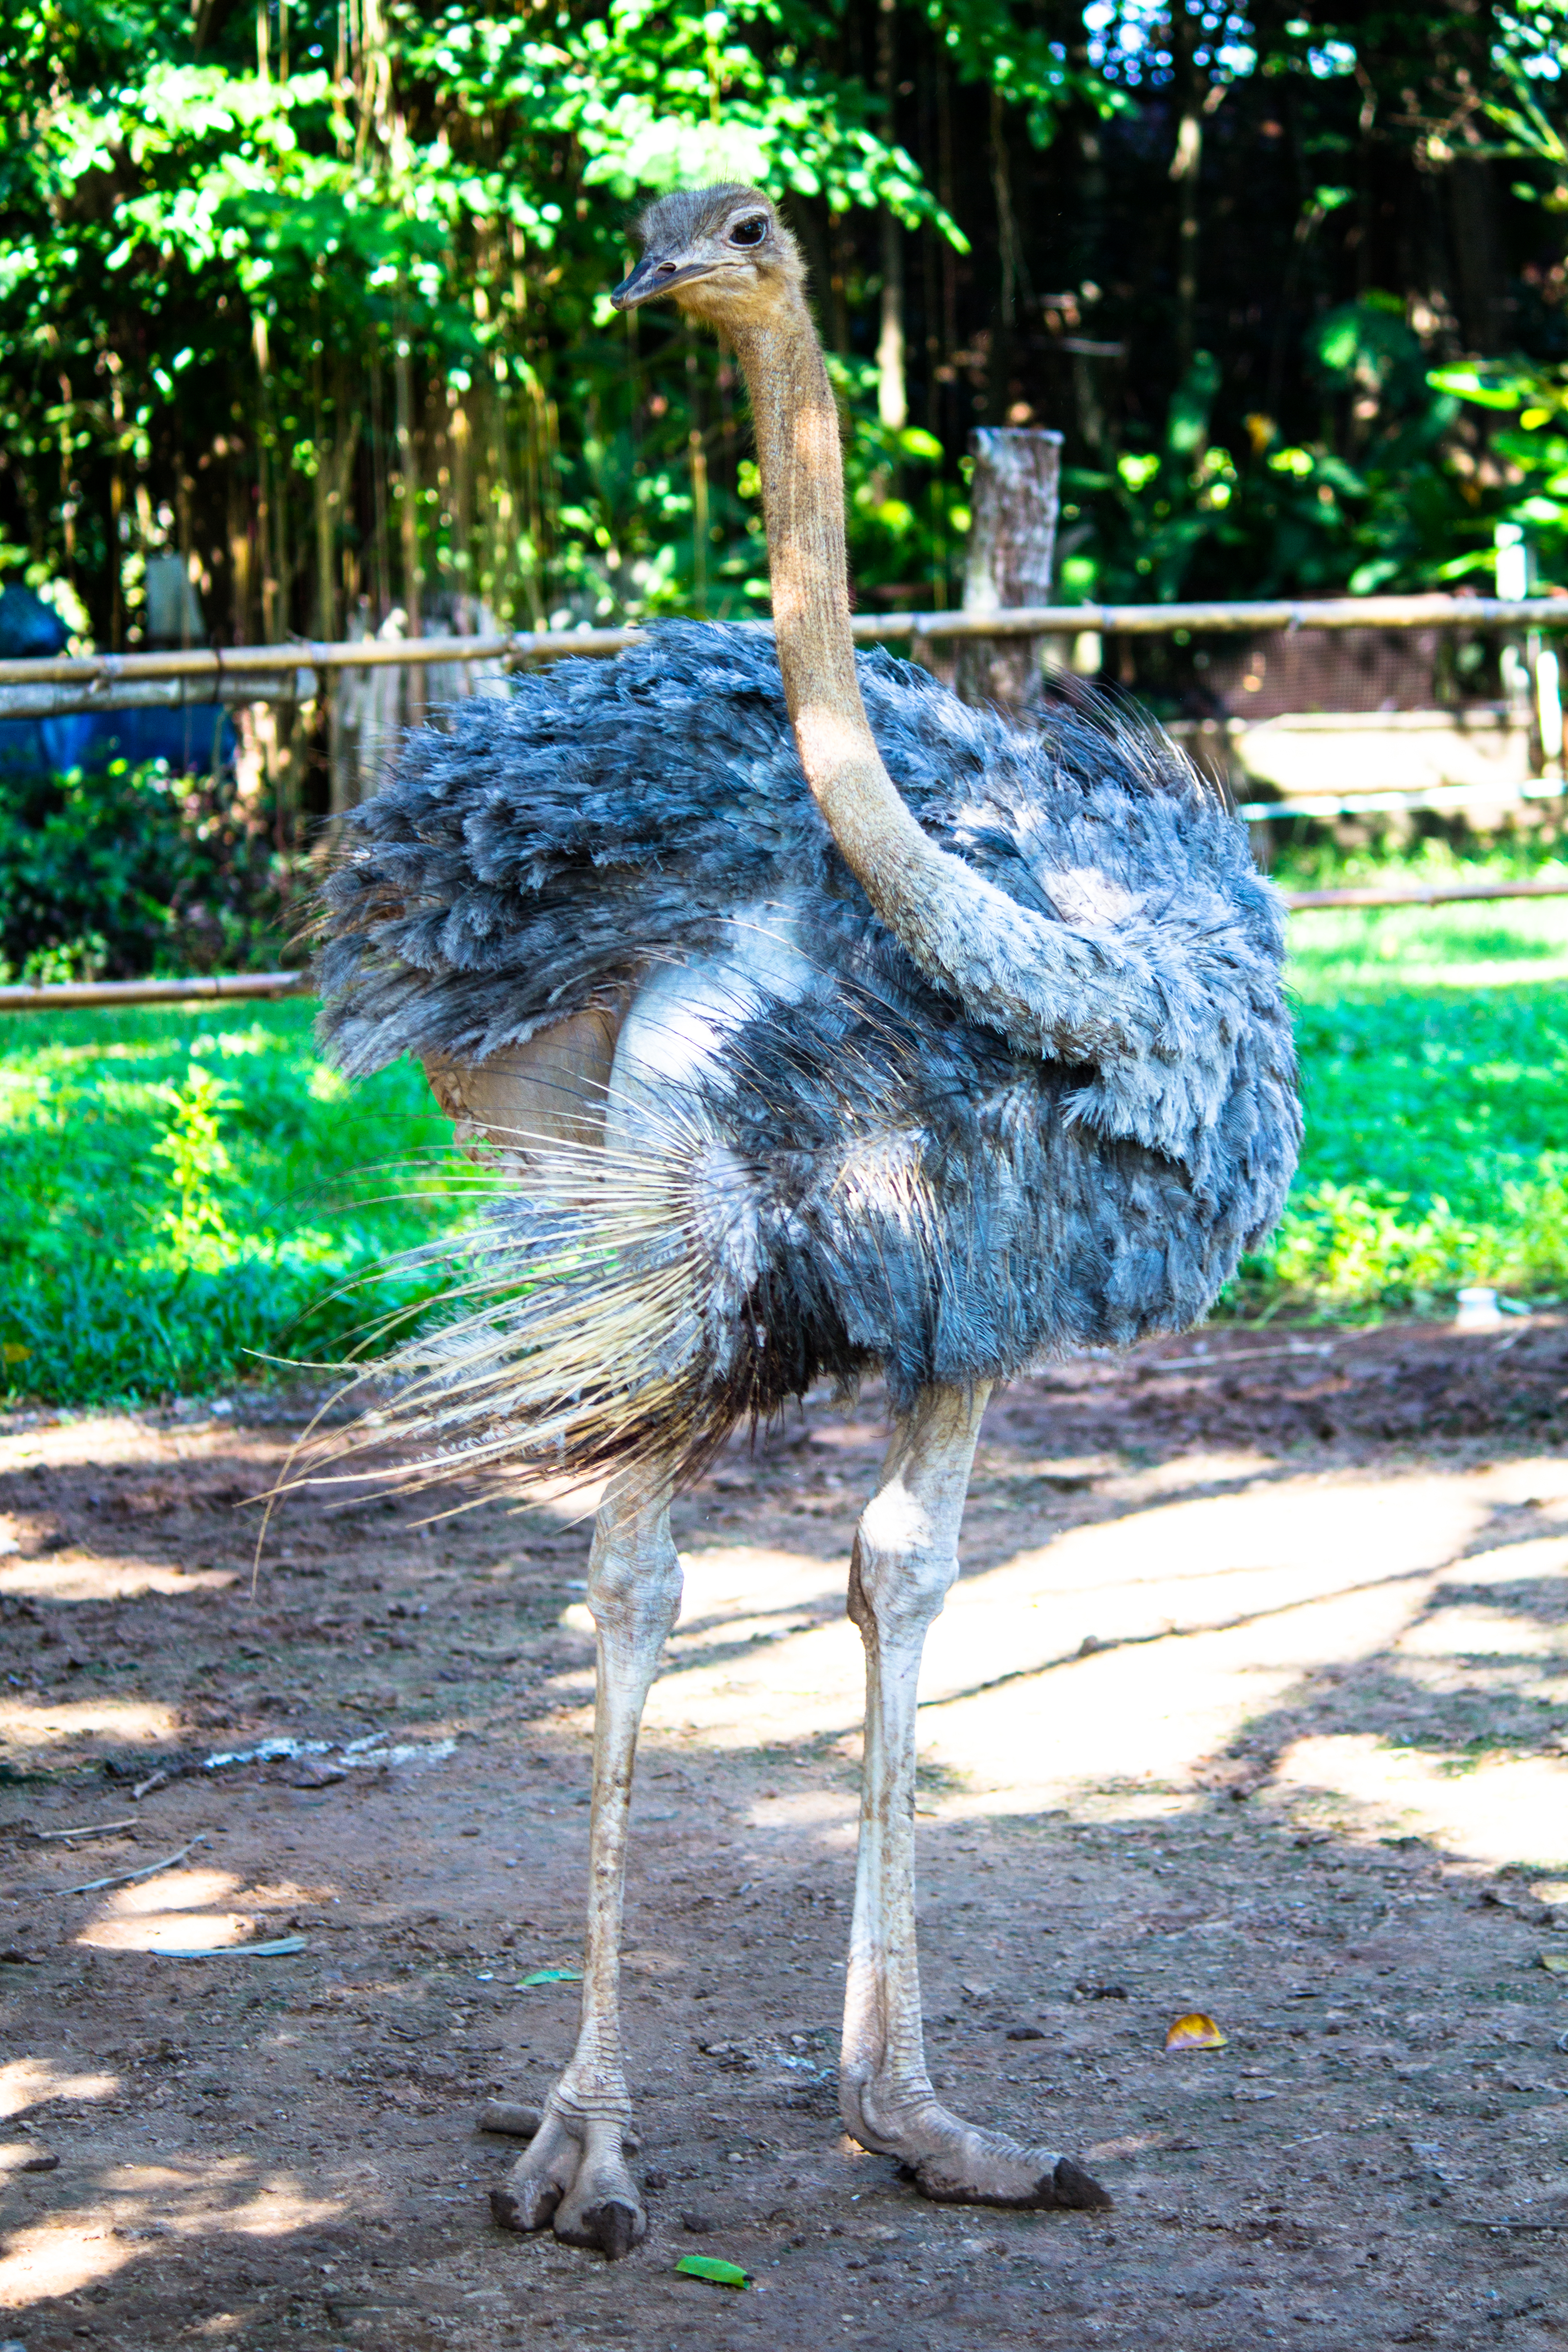
africa, african, animal, background, beak, big, bird, close, closeup, environment, eye, eyes, face, farm, feather, flightless, forest, front, funny, fur, green, head, isolated, large, legs, life, long, looking, mara, masai, nature, neck, ostrich, outdoor, park, portrait, safari, speed, white, wild, wildlife, flightless bird, ratite, Greater rhea, emu, casuariiformes, zoo, tree, terrestrial animal, organism, plant, tail, crane like bird